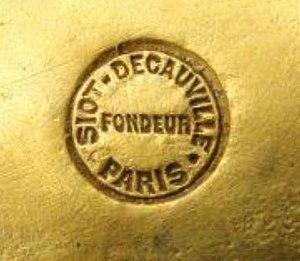
Marque de fonderie Siot-Decauville, Paris